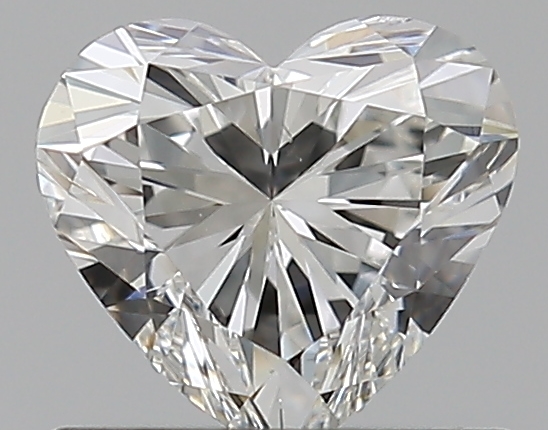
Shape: heart
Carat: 0.59
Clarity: VS2
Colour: G
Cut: EX
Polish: EX
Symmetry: VG
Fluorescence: N
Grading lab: GIA
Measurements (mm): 5.18 x 5.69 x 3.44